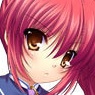
Portrait style: Anime Portrait